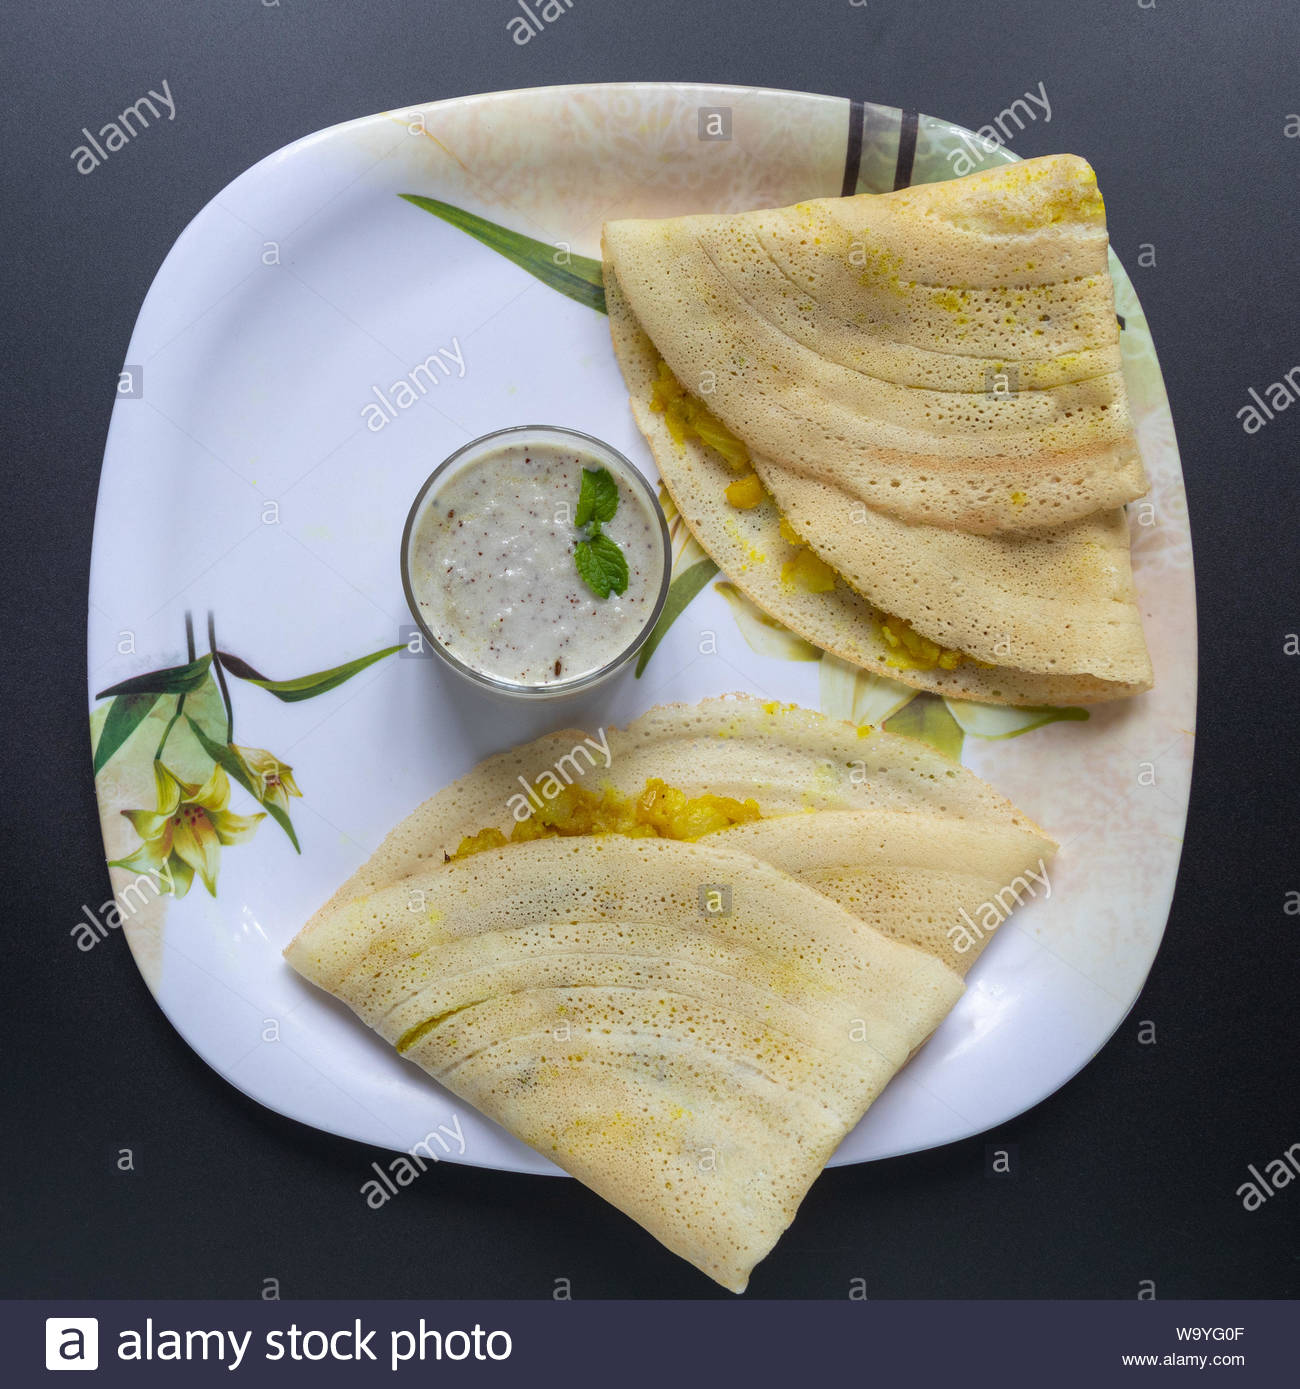
Dish: masala_dosa